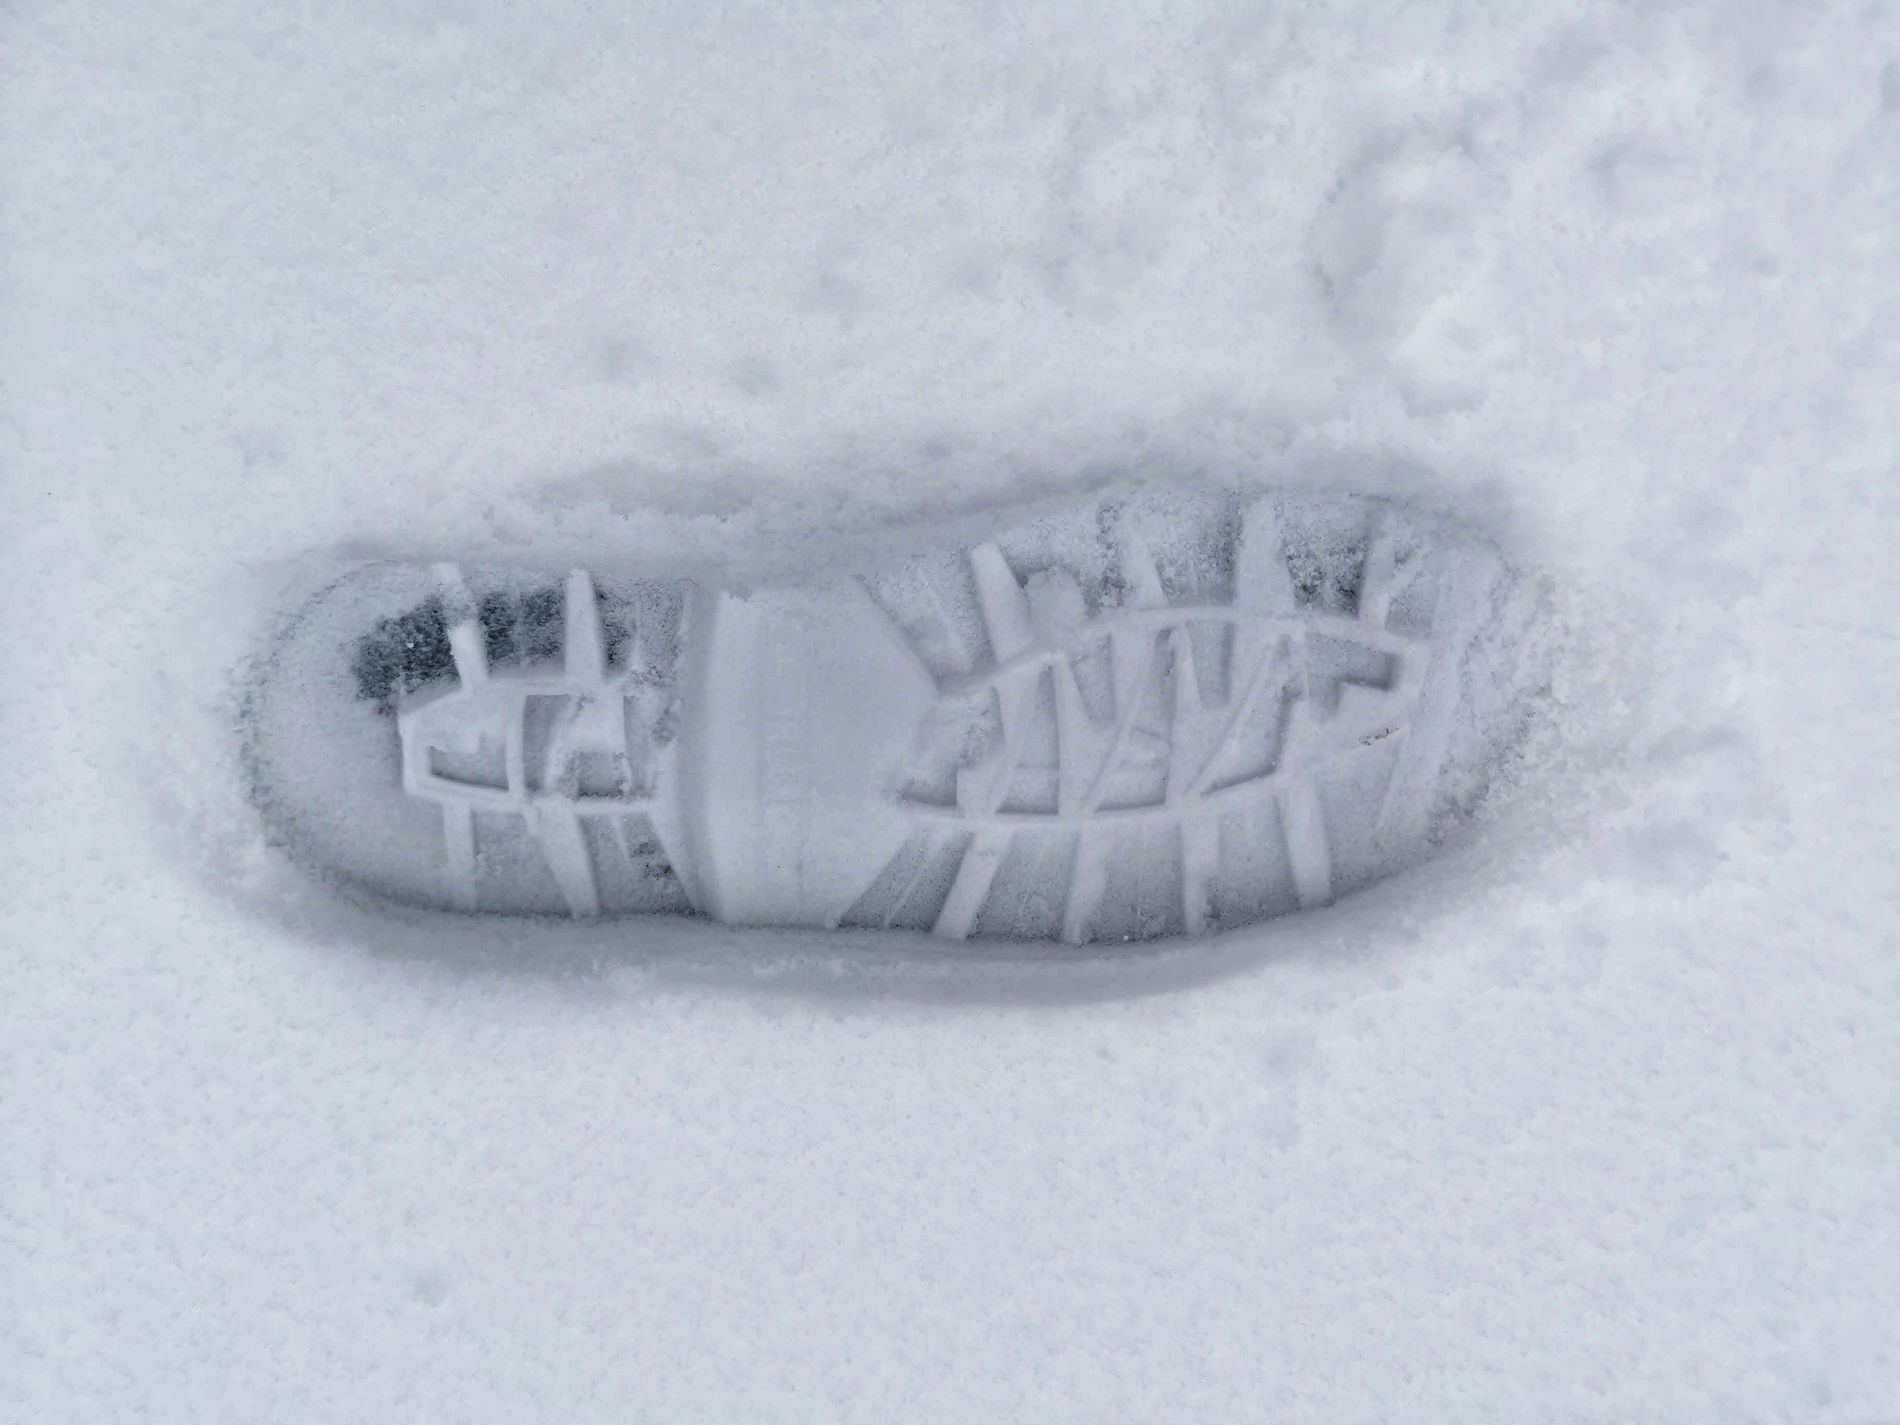
Boot Print in Fresh Snow
A single boot print is clearly imprinted in a smooth layer of fresh snow. The tread pattern is detailed and well-defined, indicating a recent step. The snow around the print is undisturbed and fluffy, creating a strong contrast with the pressed surface of the sole. The image captures the shape and texture of the sole's design, likely from a rugged boot or outdoor shoe.
Captured from a top-down angle, this photograph shows a sharply defined boot print in clean white snow. The soft lighting and monochrome palette emphasize the texture and depth of the footprint, evoking a quiet, wintry atmosphere.
Labels: Footprint, Clothing, Footwear, Shoe, Background, Snow, Boot Print
Camera: HUAWEI VOG-L29
Aperture: F1.6
Exposure: 1/2915 sec
ISO: 50
Focal length: 5.6 mm